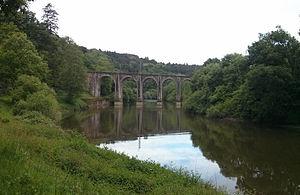
Pont ferroviaire sur la Vilaine aux Corbinières